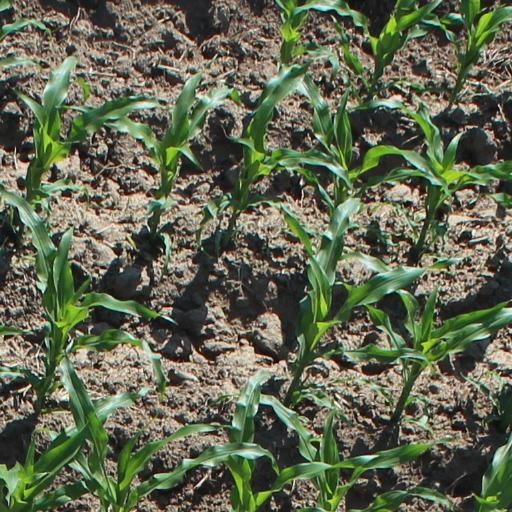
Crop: maize; corn